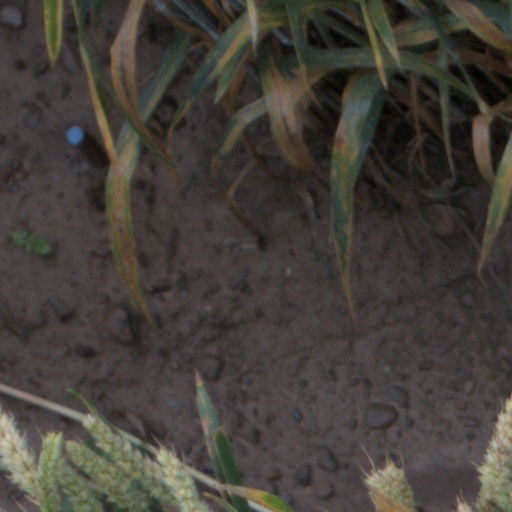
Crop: wheat